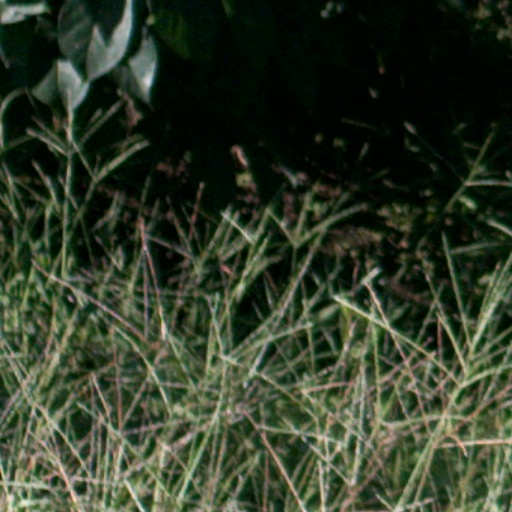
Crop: cassava